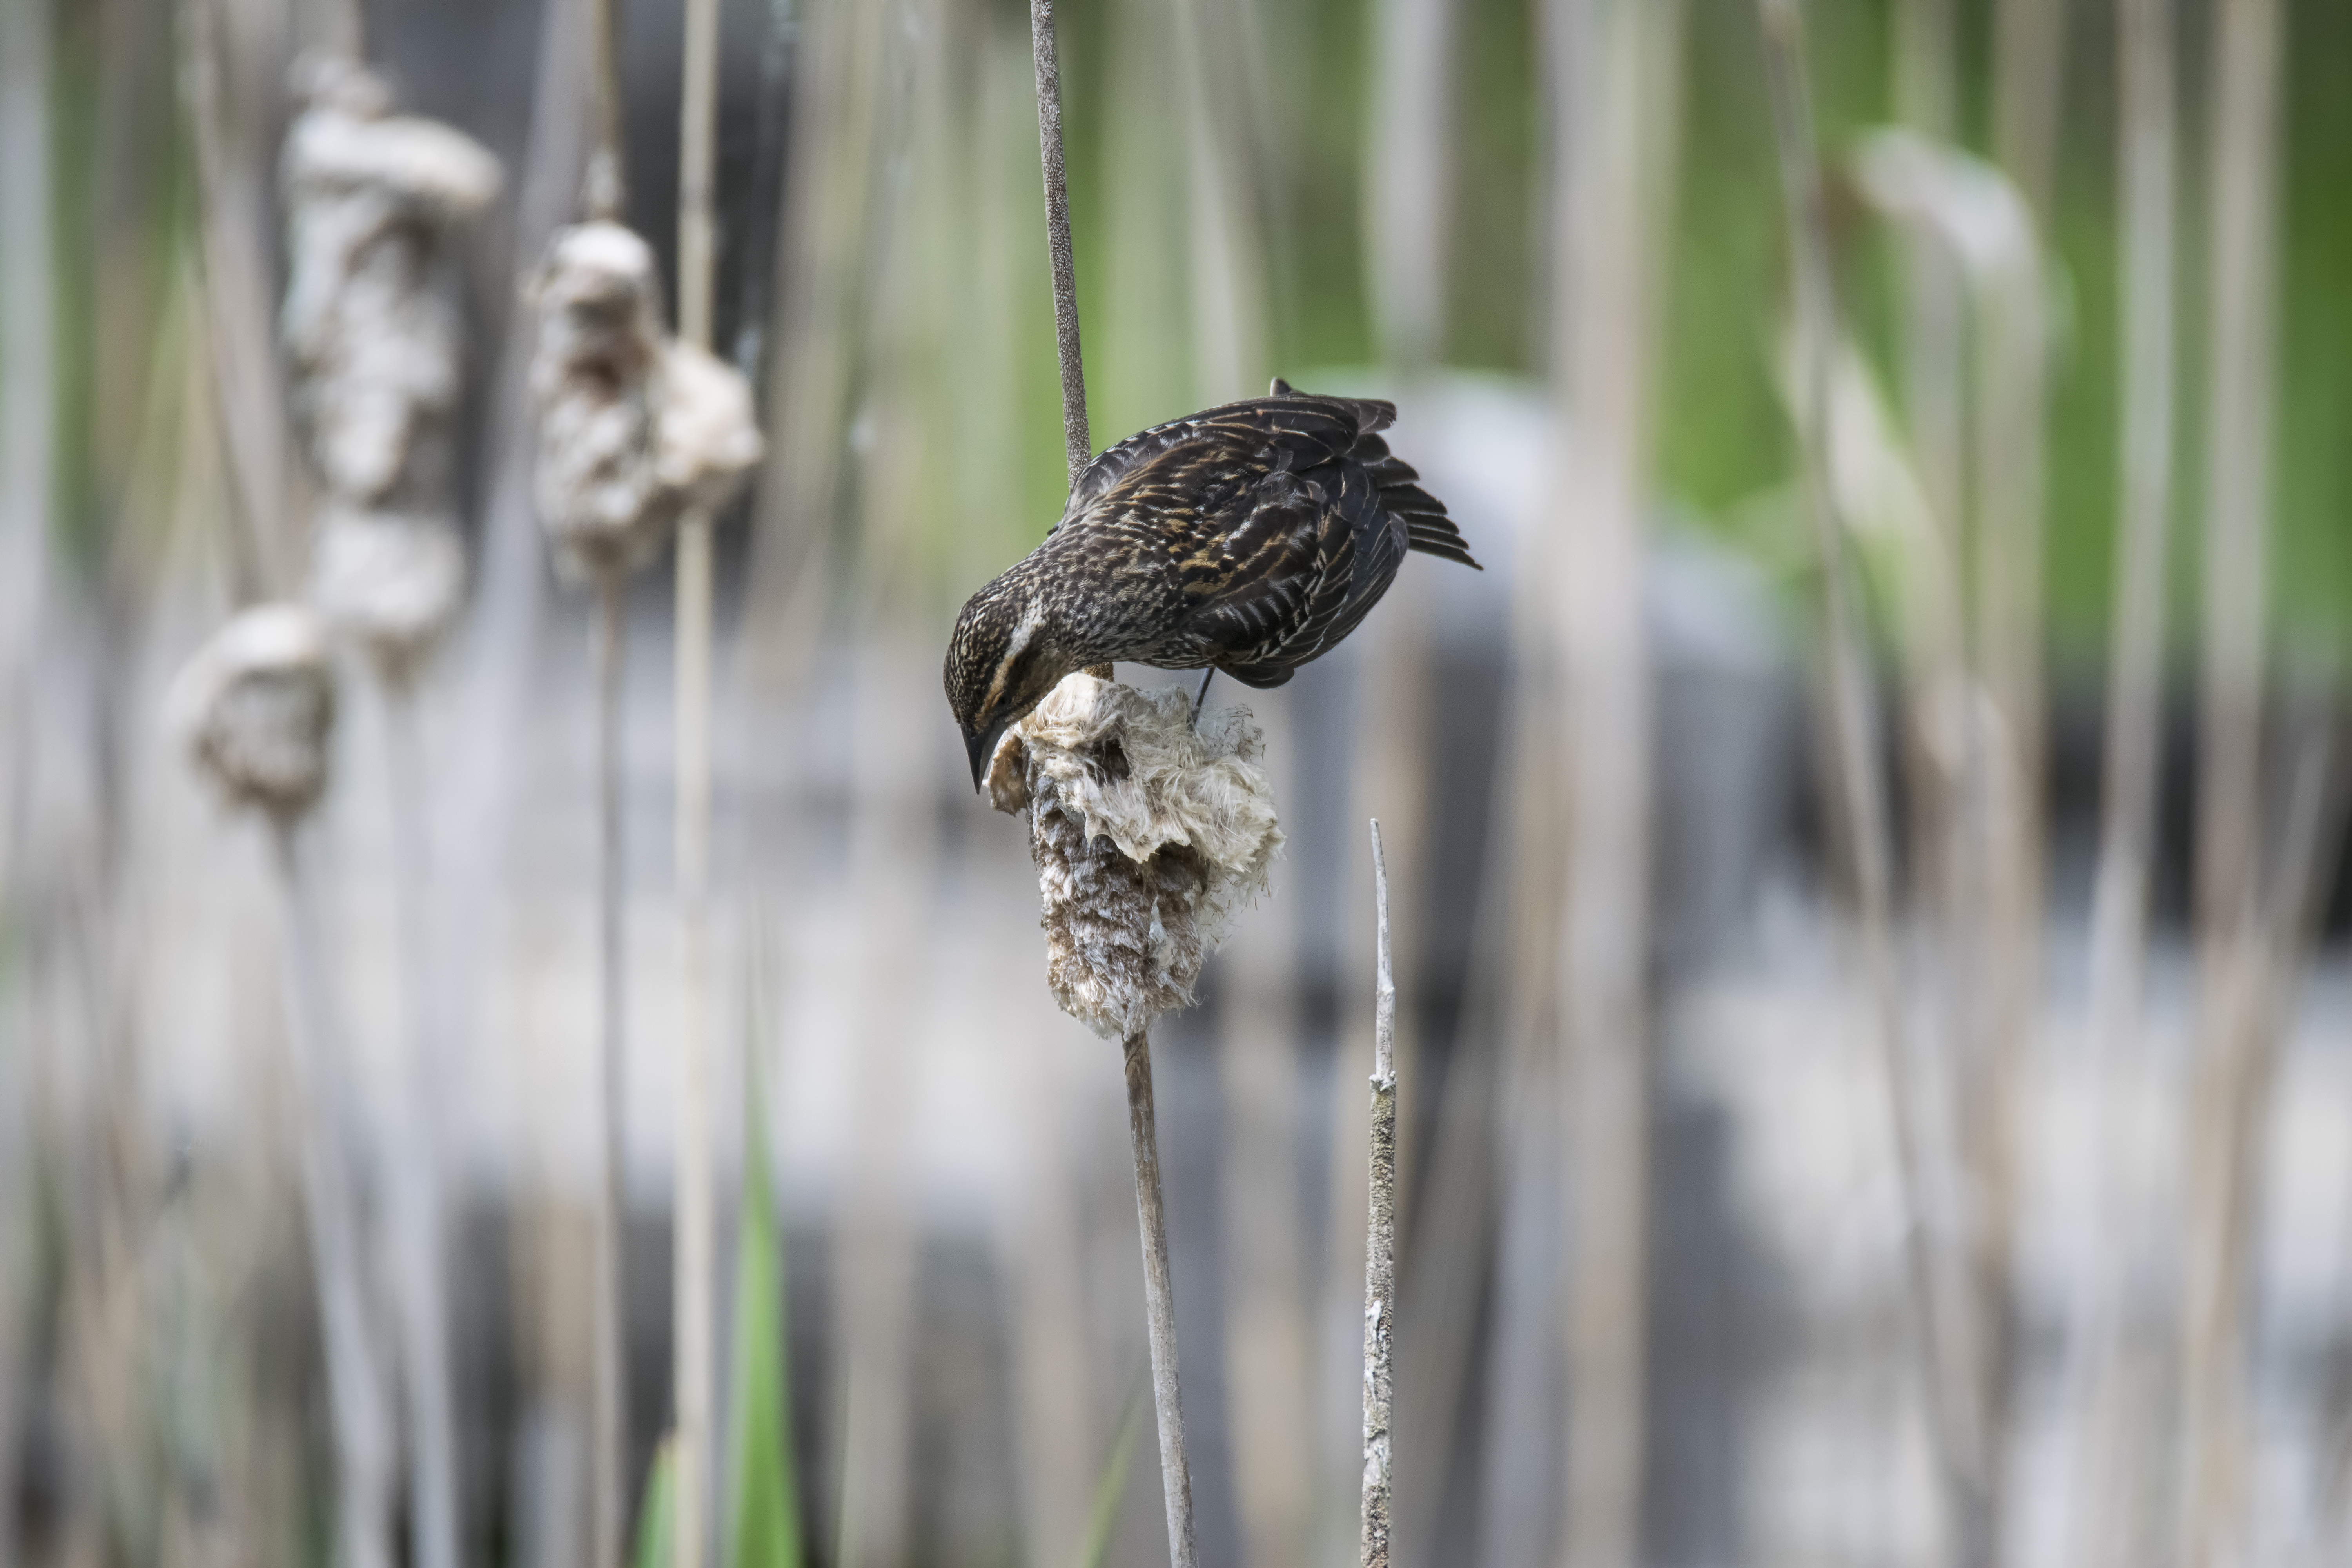
nature, bird, wildlife, red, beak, winged, hawk, fauna, canada, a, vertebrate, sparrow, quebec, blackbird, sherbrooke, oiseau, carouge, paulettes, perching bird